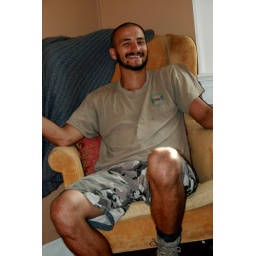
The ugly yellow chair that I am in love with